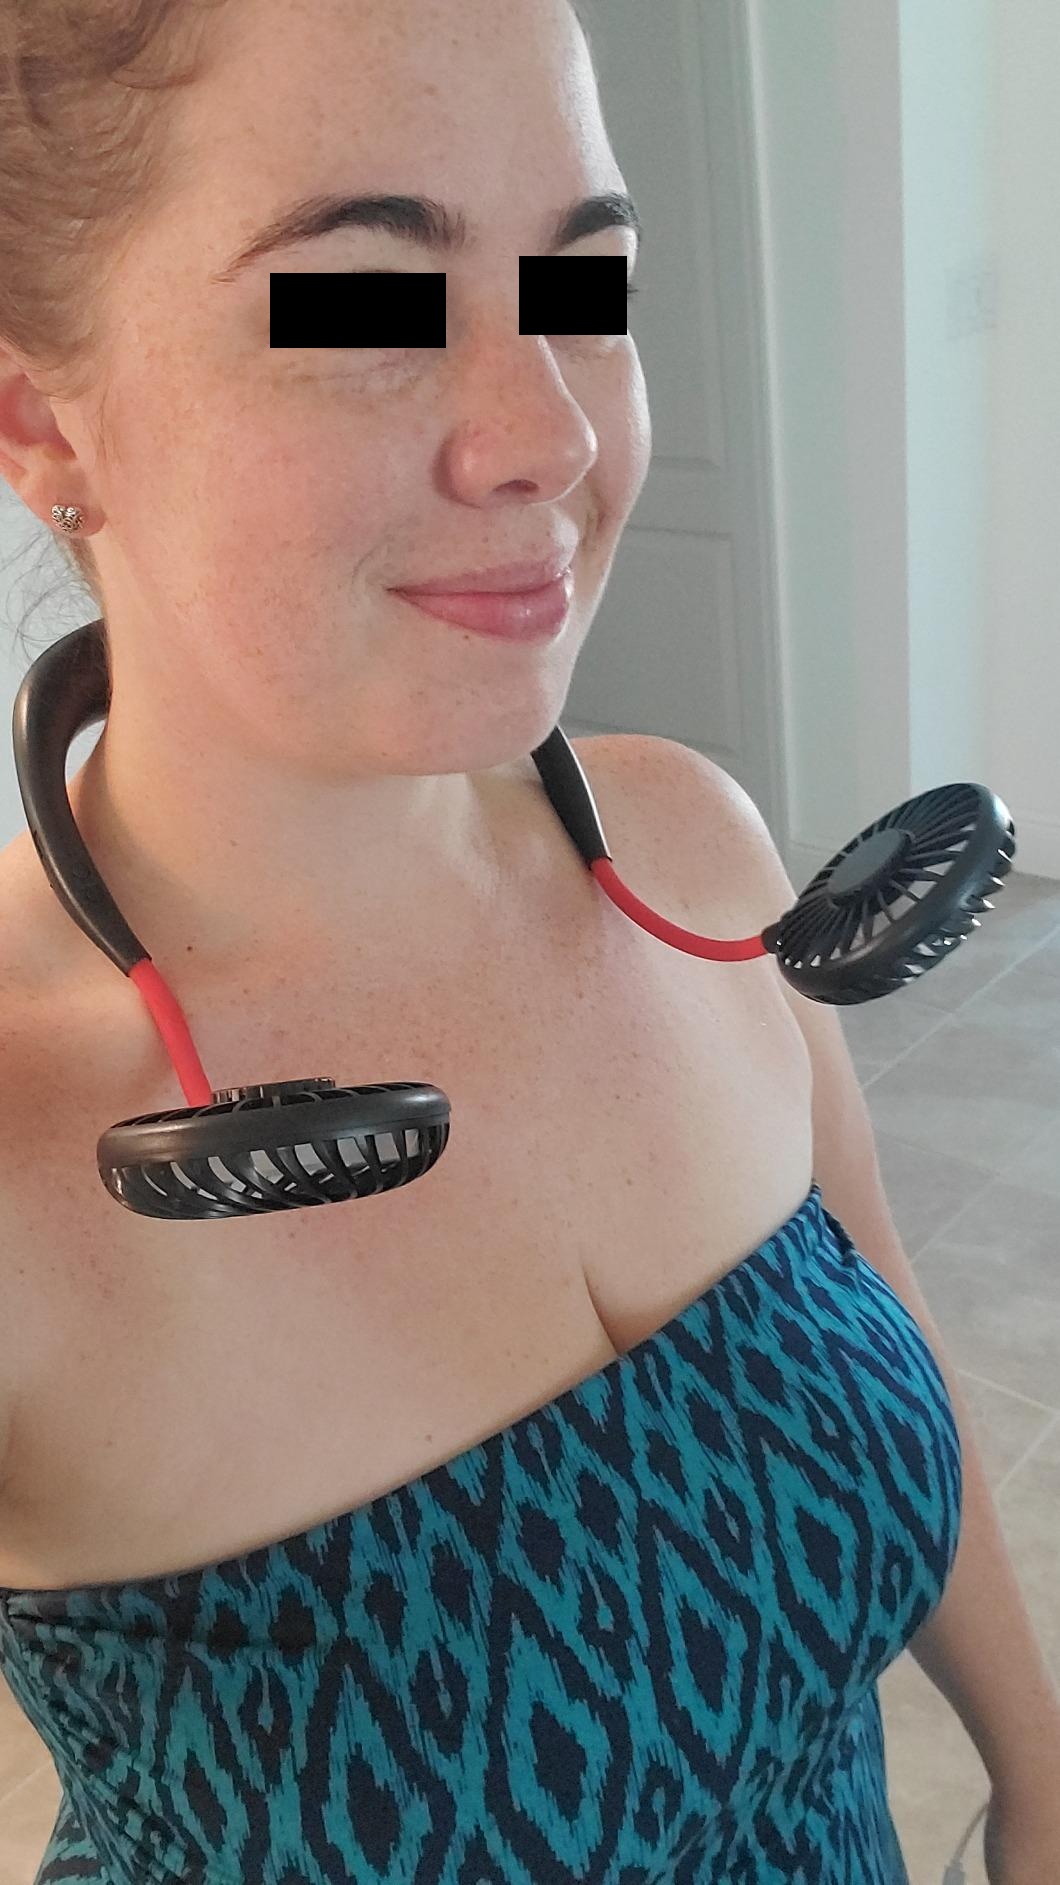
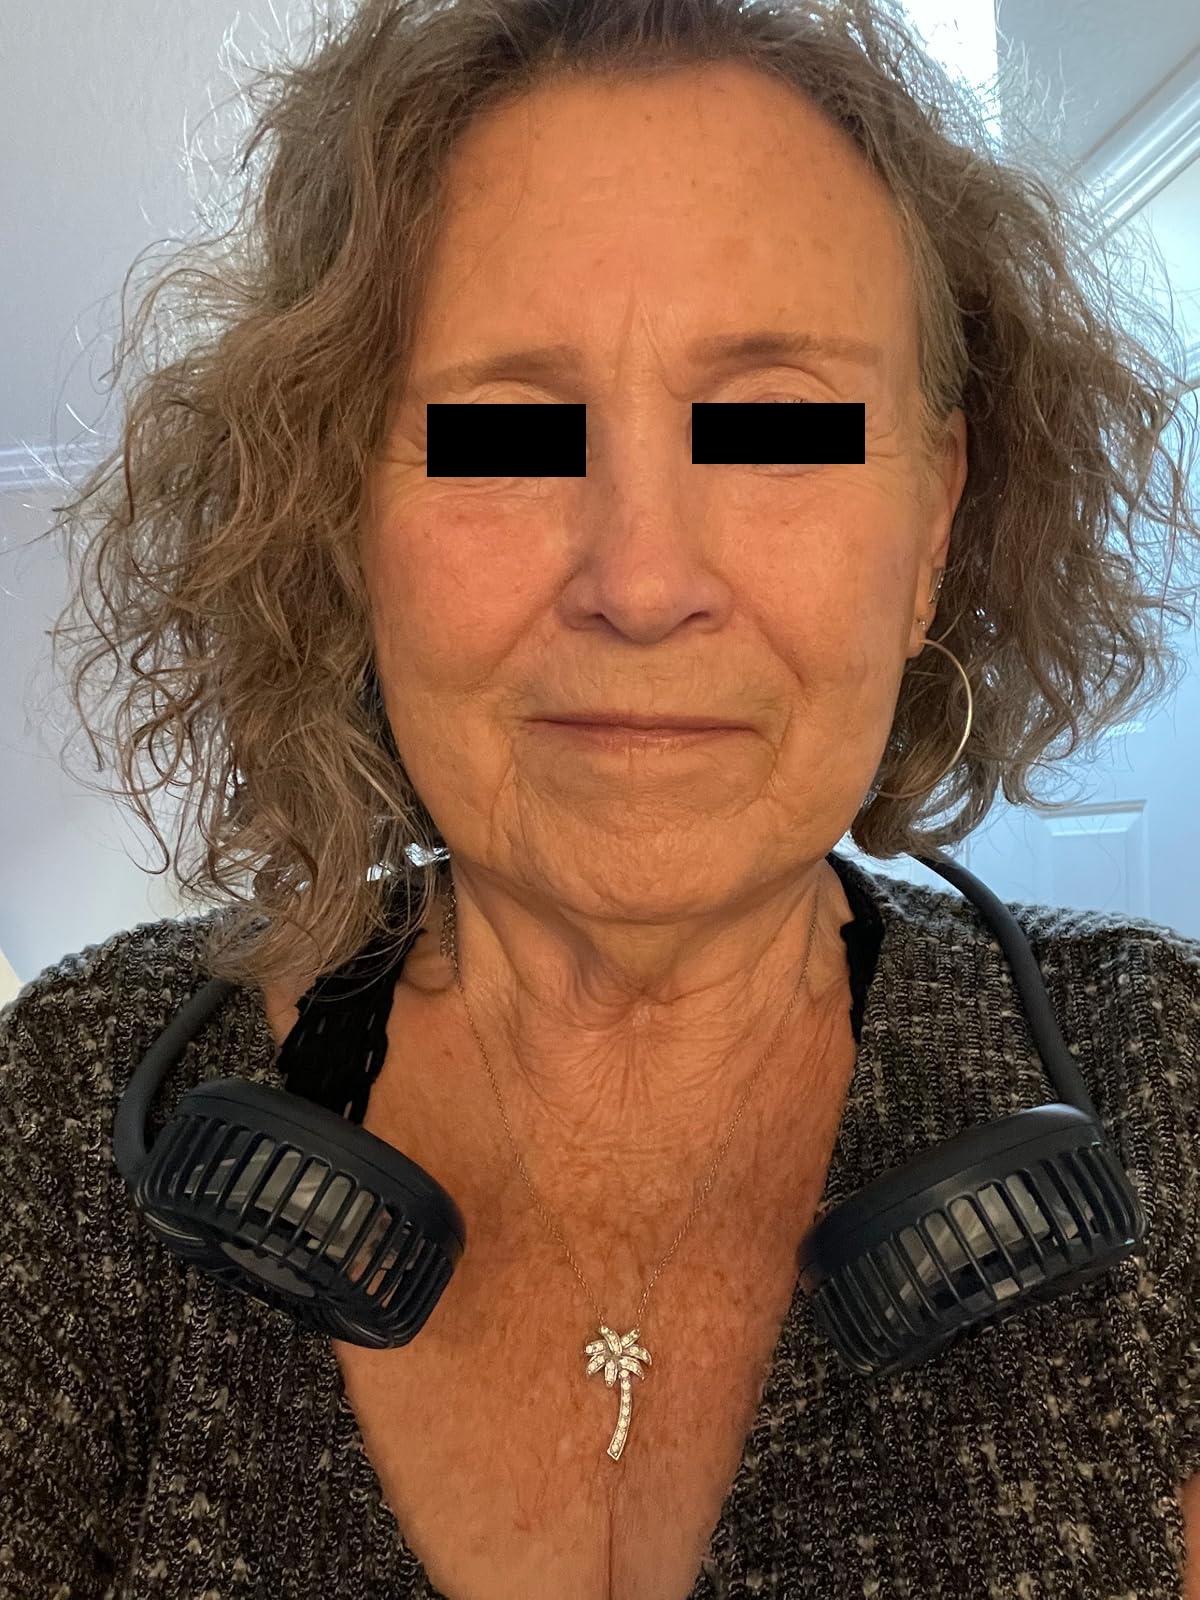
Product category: fan
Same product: no